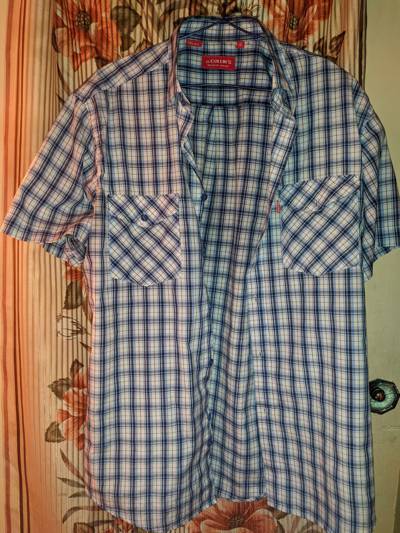
Waste category: clothes